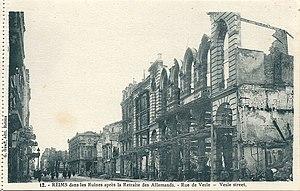
Reims (Marne, France) , carte d'une série comparant Reims avant et après les bombardements de 1914-1918
Les Galeries Lafayette est un grand magasin située dans la ville de Reims, au 33 à 45 Rue de Vesle. Il appartient à la branche Galeries Lafayette/Nouvelles Galeries du Groupe Galeries Lafayette.